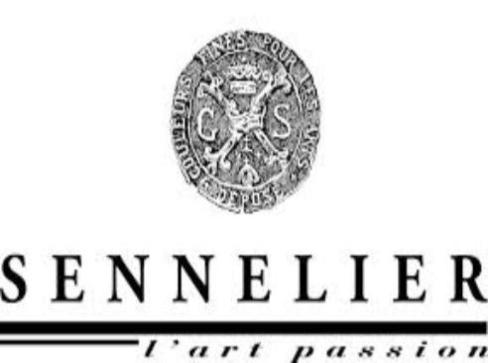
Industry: Necessities